The Wait (2023 film)

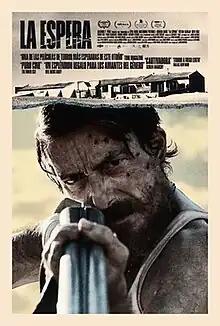
Film poster

The Wait is a 2023 Spanish fantasy horror thriller film directed and written by F. Javier Gutiérrez which stars Víctor Clavijo and Ruth Díaz.